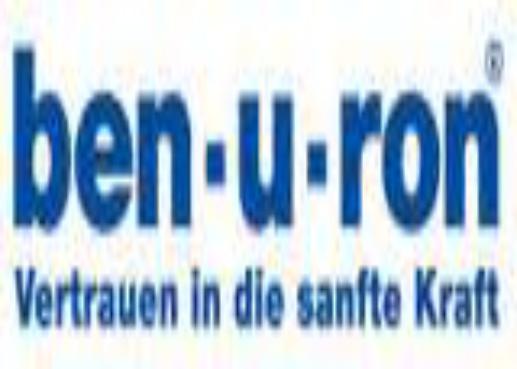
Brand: benuron
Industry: Medical